Chalmazel Ski Resort

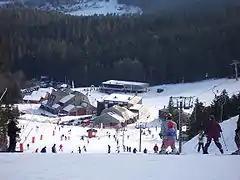
The discovery area, seen from the Campanula trail.

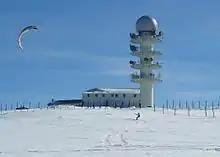
Snowkiting at the summit of Pierre-sur-Haute.

The area around Chalmazel is a diverse natural environment, with a marked layering of different biotopes. The lower, montane level is made up of relatively dense pine, beech, and fir forests, which give way, above 1,400 meters, to vast high plateaus: the Hautes Chaumes. This sub-alpine heath is made up of moorland dotted with peat bogs. Some of these herbaceous plateaus are grazed, allowing a mixture of grasses, wavy hair-grass, fescues, and shrubs (callune, bilberry, hairy broom, lycopods). Peat bogs offer a floristic diversity of particular interest, with podium-leaved andromeda mingling with sphagnum moss, cranberry, and marsh cinquefoil. Carnivorous plants such as large-flowered butterwort and sedges are also present.